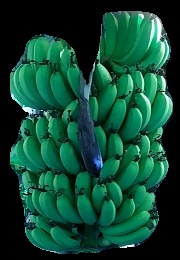
Variety: pachbale
Grade: grade1